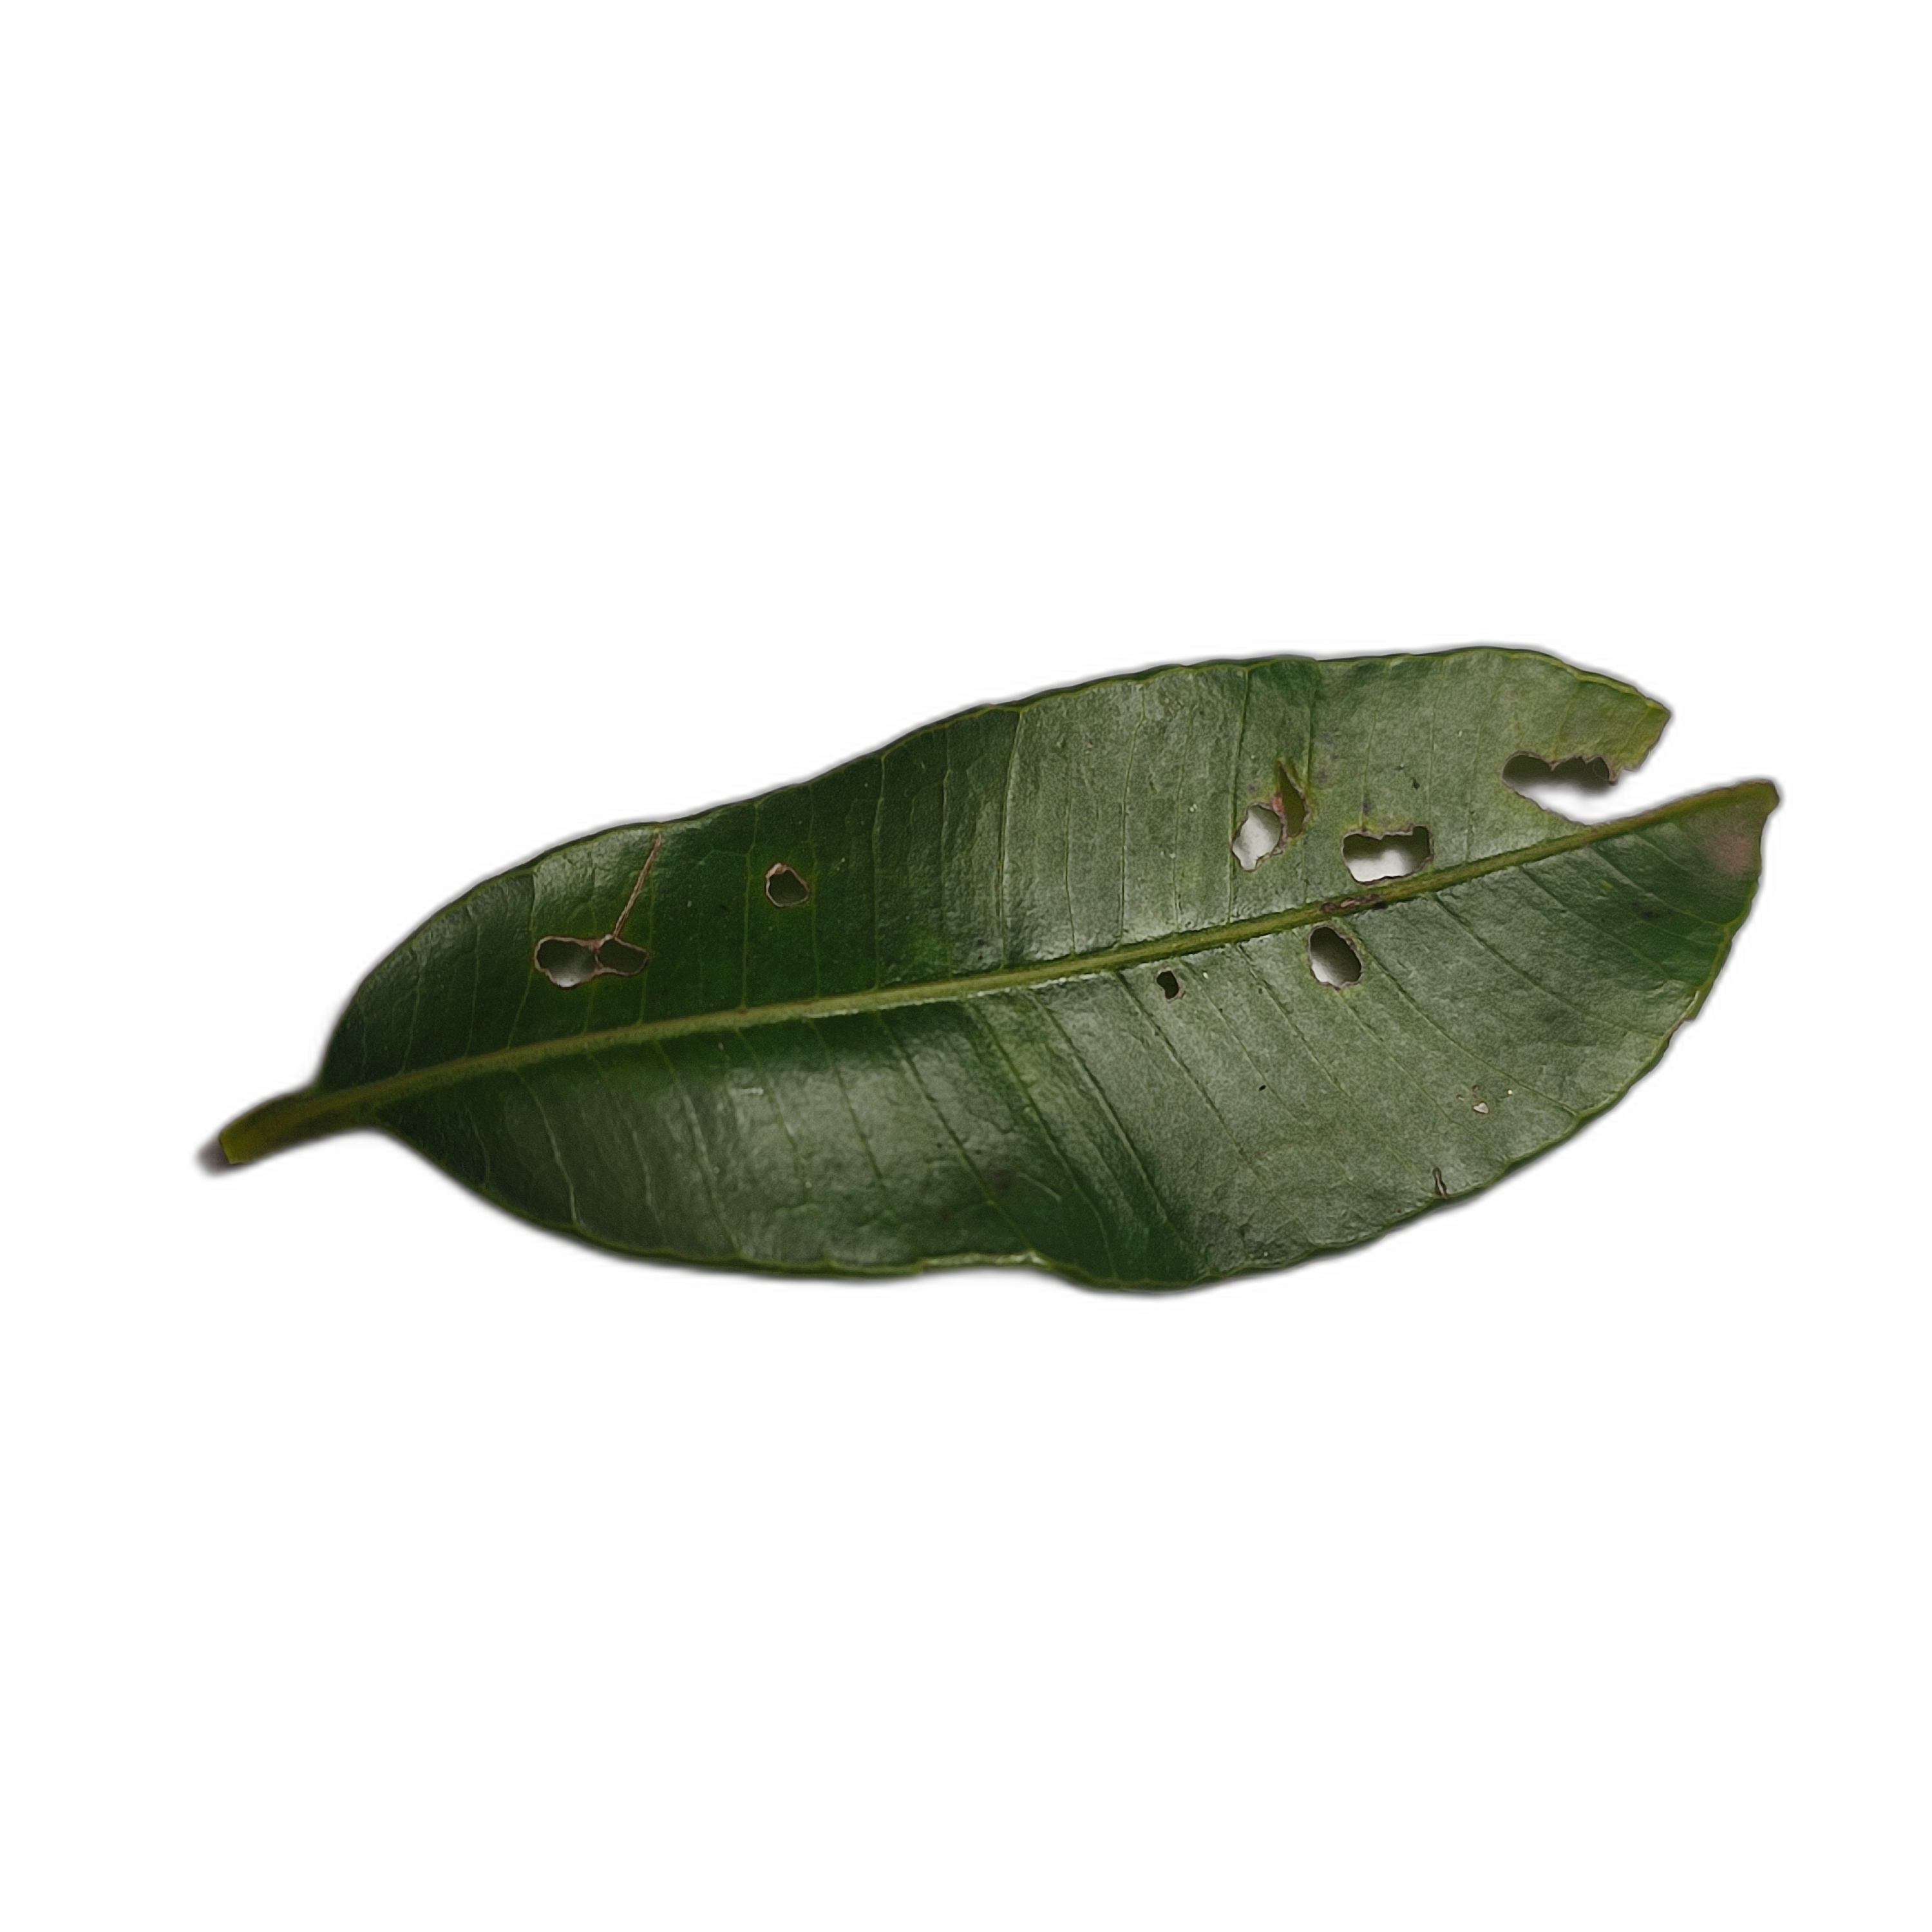
Label: not_healthy